Cochise County Cowboys

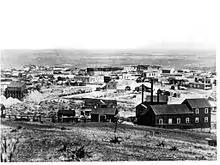
Tombstone in 1881: The town had a population of about 4,000 with 600 dwellings and two church buildings.

Tombstone, Arizona, was one of the last frontier towns in the American Old West. Outlaws from all parts of the western territories felt the pressures of encroaching civilization and the increased presence of lawmen and the courts, backed by growing populations of farmers and citizens desiring law and order. The town had boomed in less than 18 months from about 100 miners living in tents and shacks to more than 7,000 people by , when Virgil, Wyatt, and Morgan Earp arrived in Tombstone.